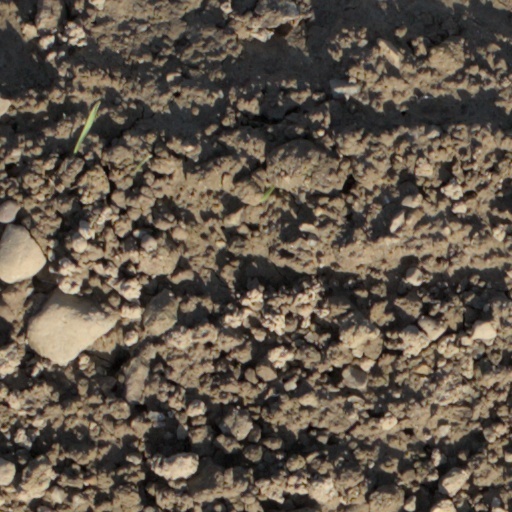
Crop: wheat